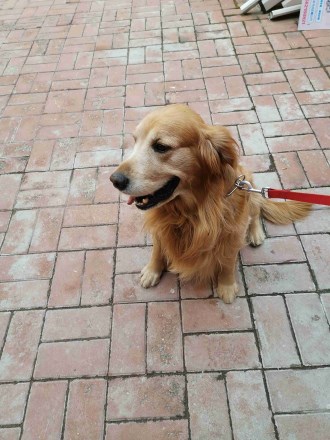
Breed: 5355-n000126-golden_retriever